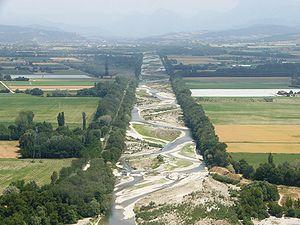
La rivière Drôme endiguée à hauteur des communes d'Allex et Grâne
La réserve naturelle nationale des Ramières du val de Drôme est une réserve naturelle nationale située en Auvergne-Rhône-Alpes. Classée en 1987, elle occupe une surface de 346 hectares et protège une partie du cours de la Drôme.
La Drôme est une rivière du sud-est de la France, située dans les Alpes du sud, affluent gauche du Rhône.